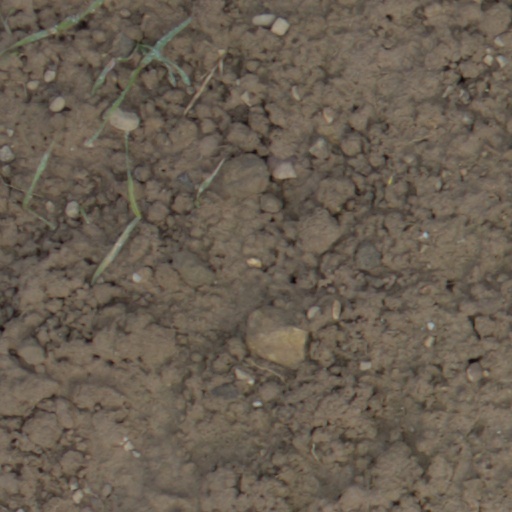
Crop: wheat